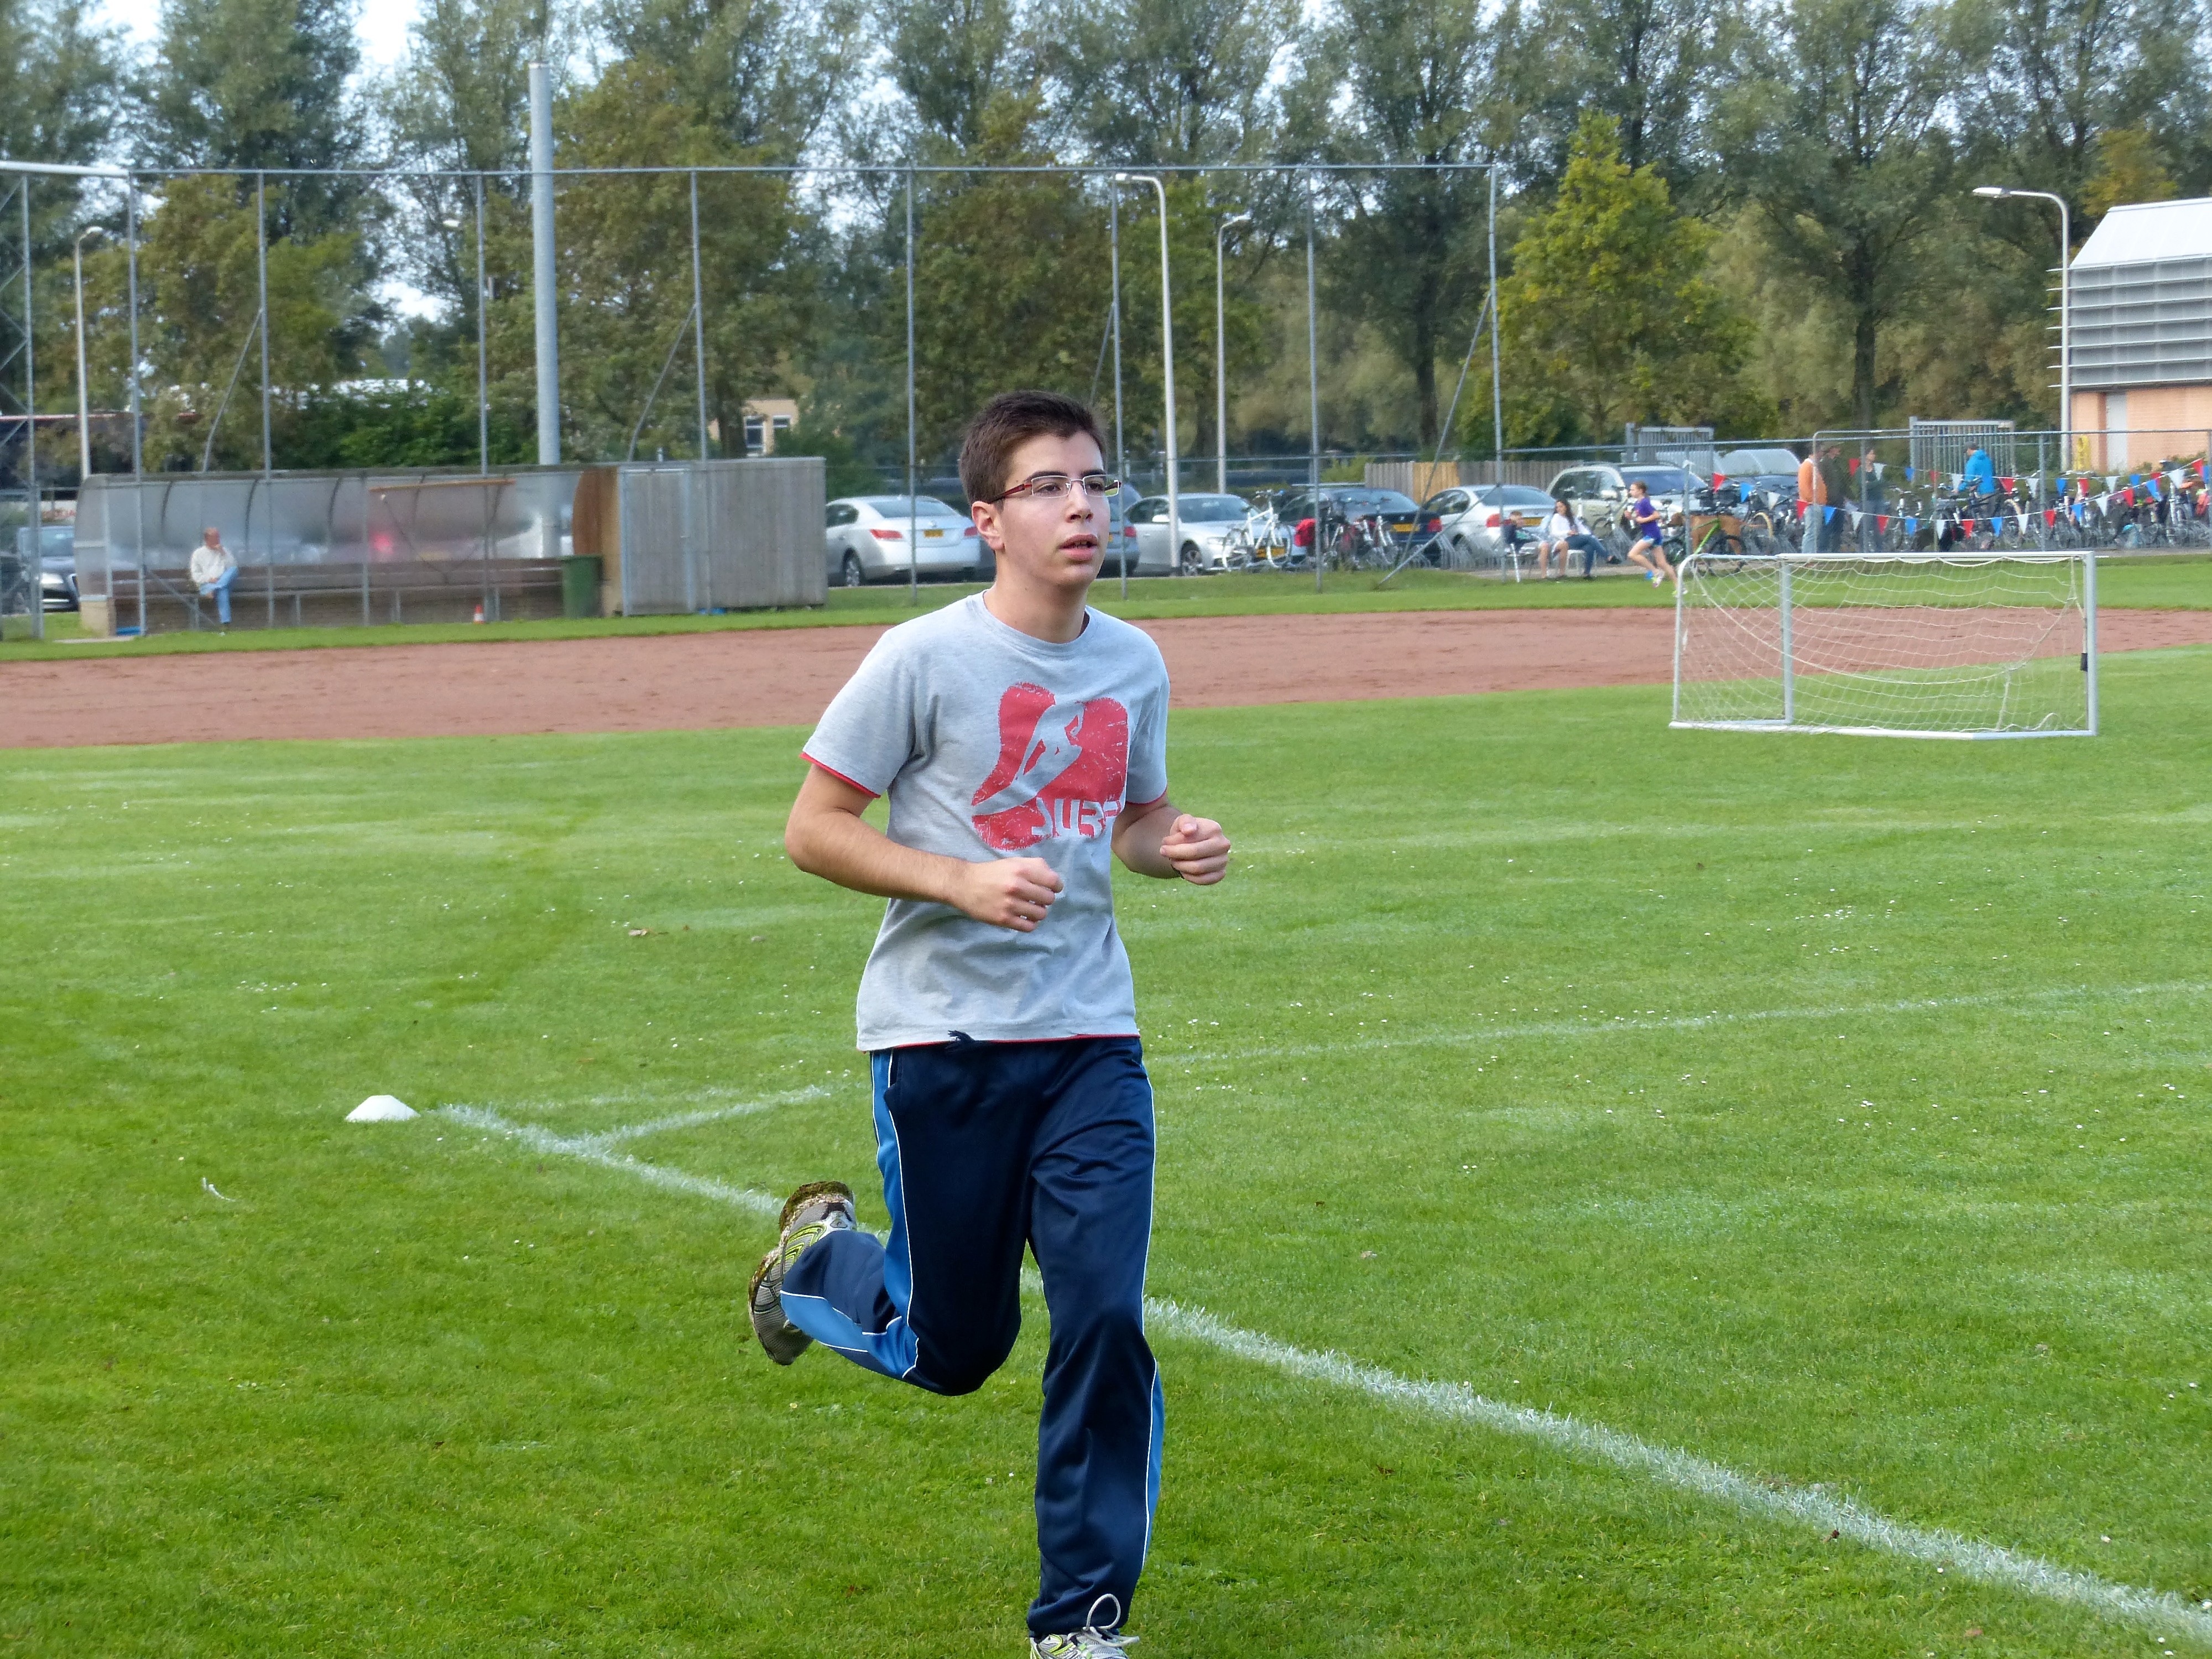
grass, lawn, run, country, soccer, runner, cross, ash, stadium, player, hague, 2013, american, sports, school, athletics, tournament, kick, human action, competition event